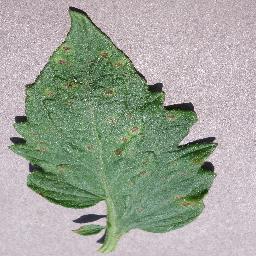
Label: Tomato___Septoria_leaf_spot